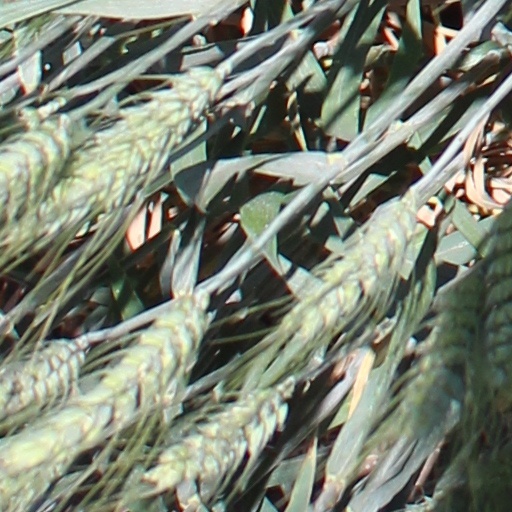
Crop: wheat